United States Battleship Division Nine (World War I)

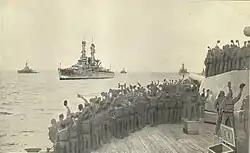
Battleship Division Nine arriving at Scapa Flow, 7 December 1917. Taken from HMS "Queen Elizabeth".

The sheer force of the gale drove "Delaware", "Florida", and "Manley" off station in the night of 30 November. Though "Florida" eventually rejoined the flagship when the storm blew itself out, "Delaware" sailed on alone to the scheduled rendezvous with the British light cruiser off Cape Wrath, Scotland, where the division would reassemble in the early hours of 7 December. "Manley"—short of fuel after her fight with the sea—could not rejoin the rest of the force and proceeded directly to her ultimate destination, the naval base at Queenstown, Ireland.